Sylvania, Ohio

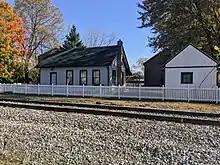
The original Sylvania railroad depot, along the Erie & Kalamazoo Railroad, now part of the Sylvania Historical Village

General David White is considered the founder of Sylvania as the first pioneer settler and town supervisor, originally from Palmyra, New York. In 1832, White was given the title of General (possibly after services rendered during the War of 1812), which allowed him to explore the western Lake Erie region. In realizing the potential of some available land to the north of Maumee, Ohio, a notable port city at the time, he acquired a title to the land and built a log cabin at what would eventually be the corner of Summit and Monroe streets near downtown Sylvania.